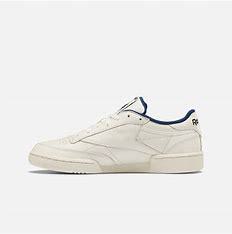
Brand: Reebok
Model: Club C 85 Mu